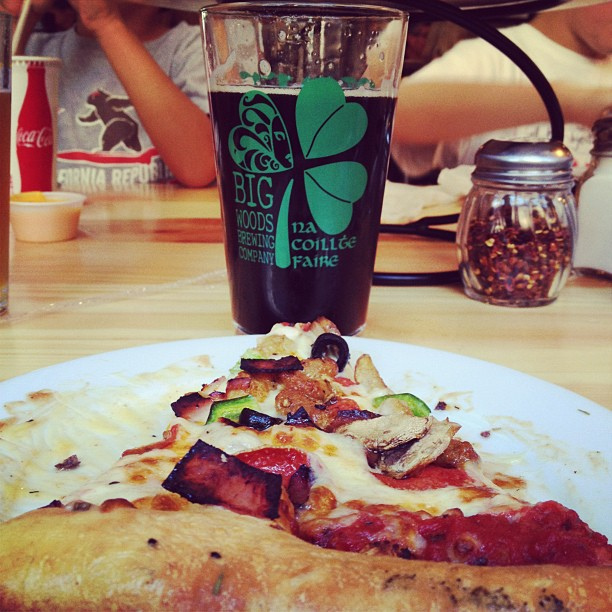
user: Given an image and a question. Answer the question in a short answer. Question: What type of pizza is this slice? Short Answer:
assistant: supreme